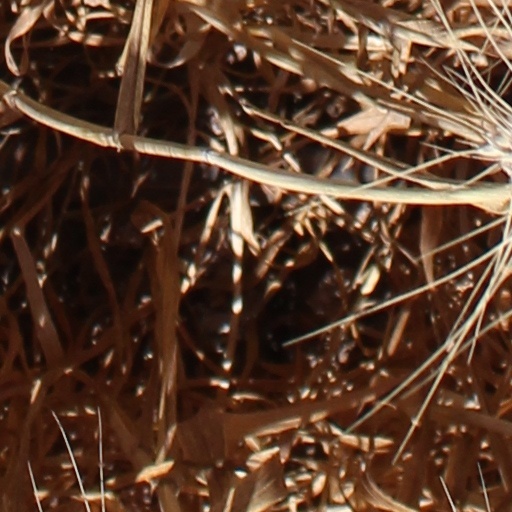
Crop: wheat